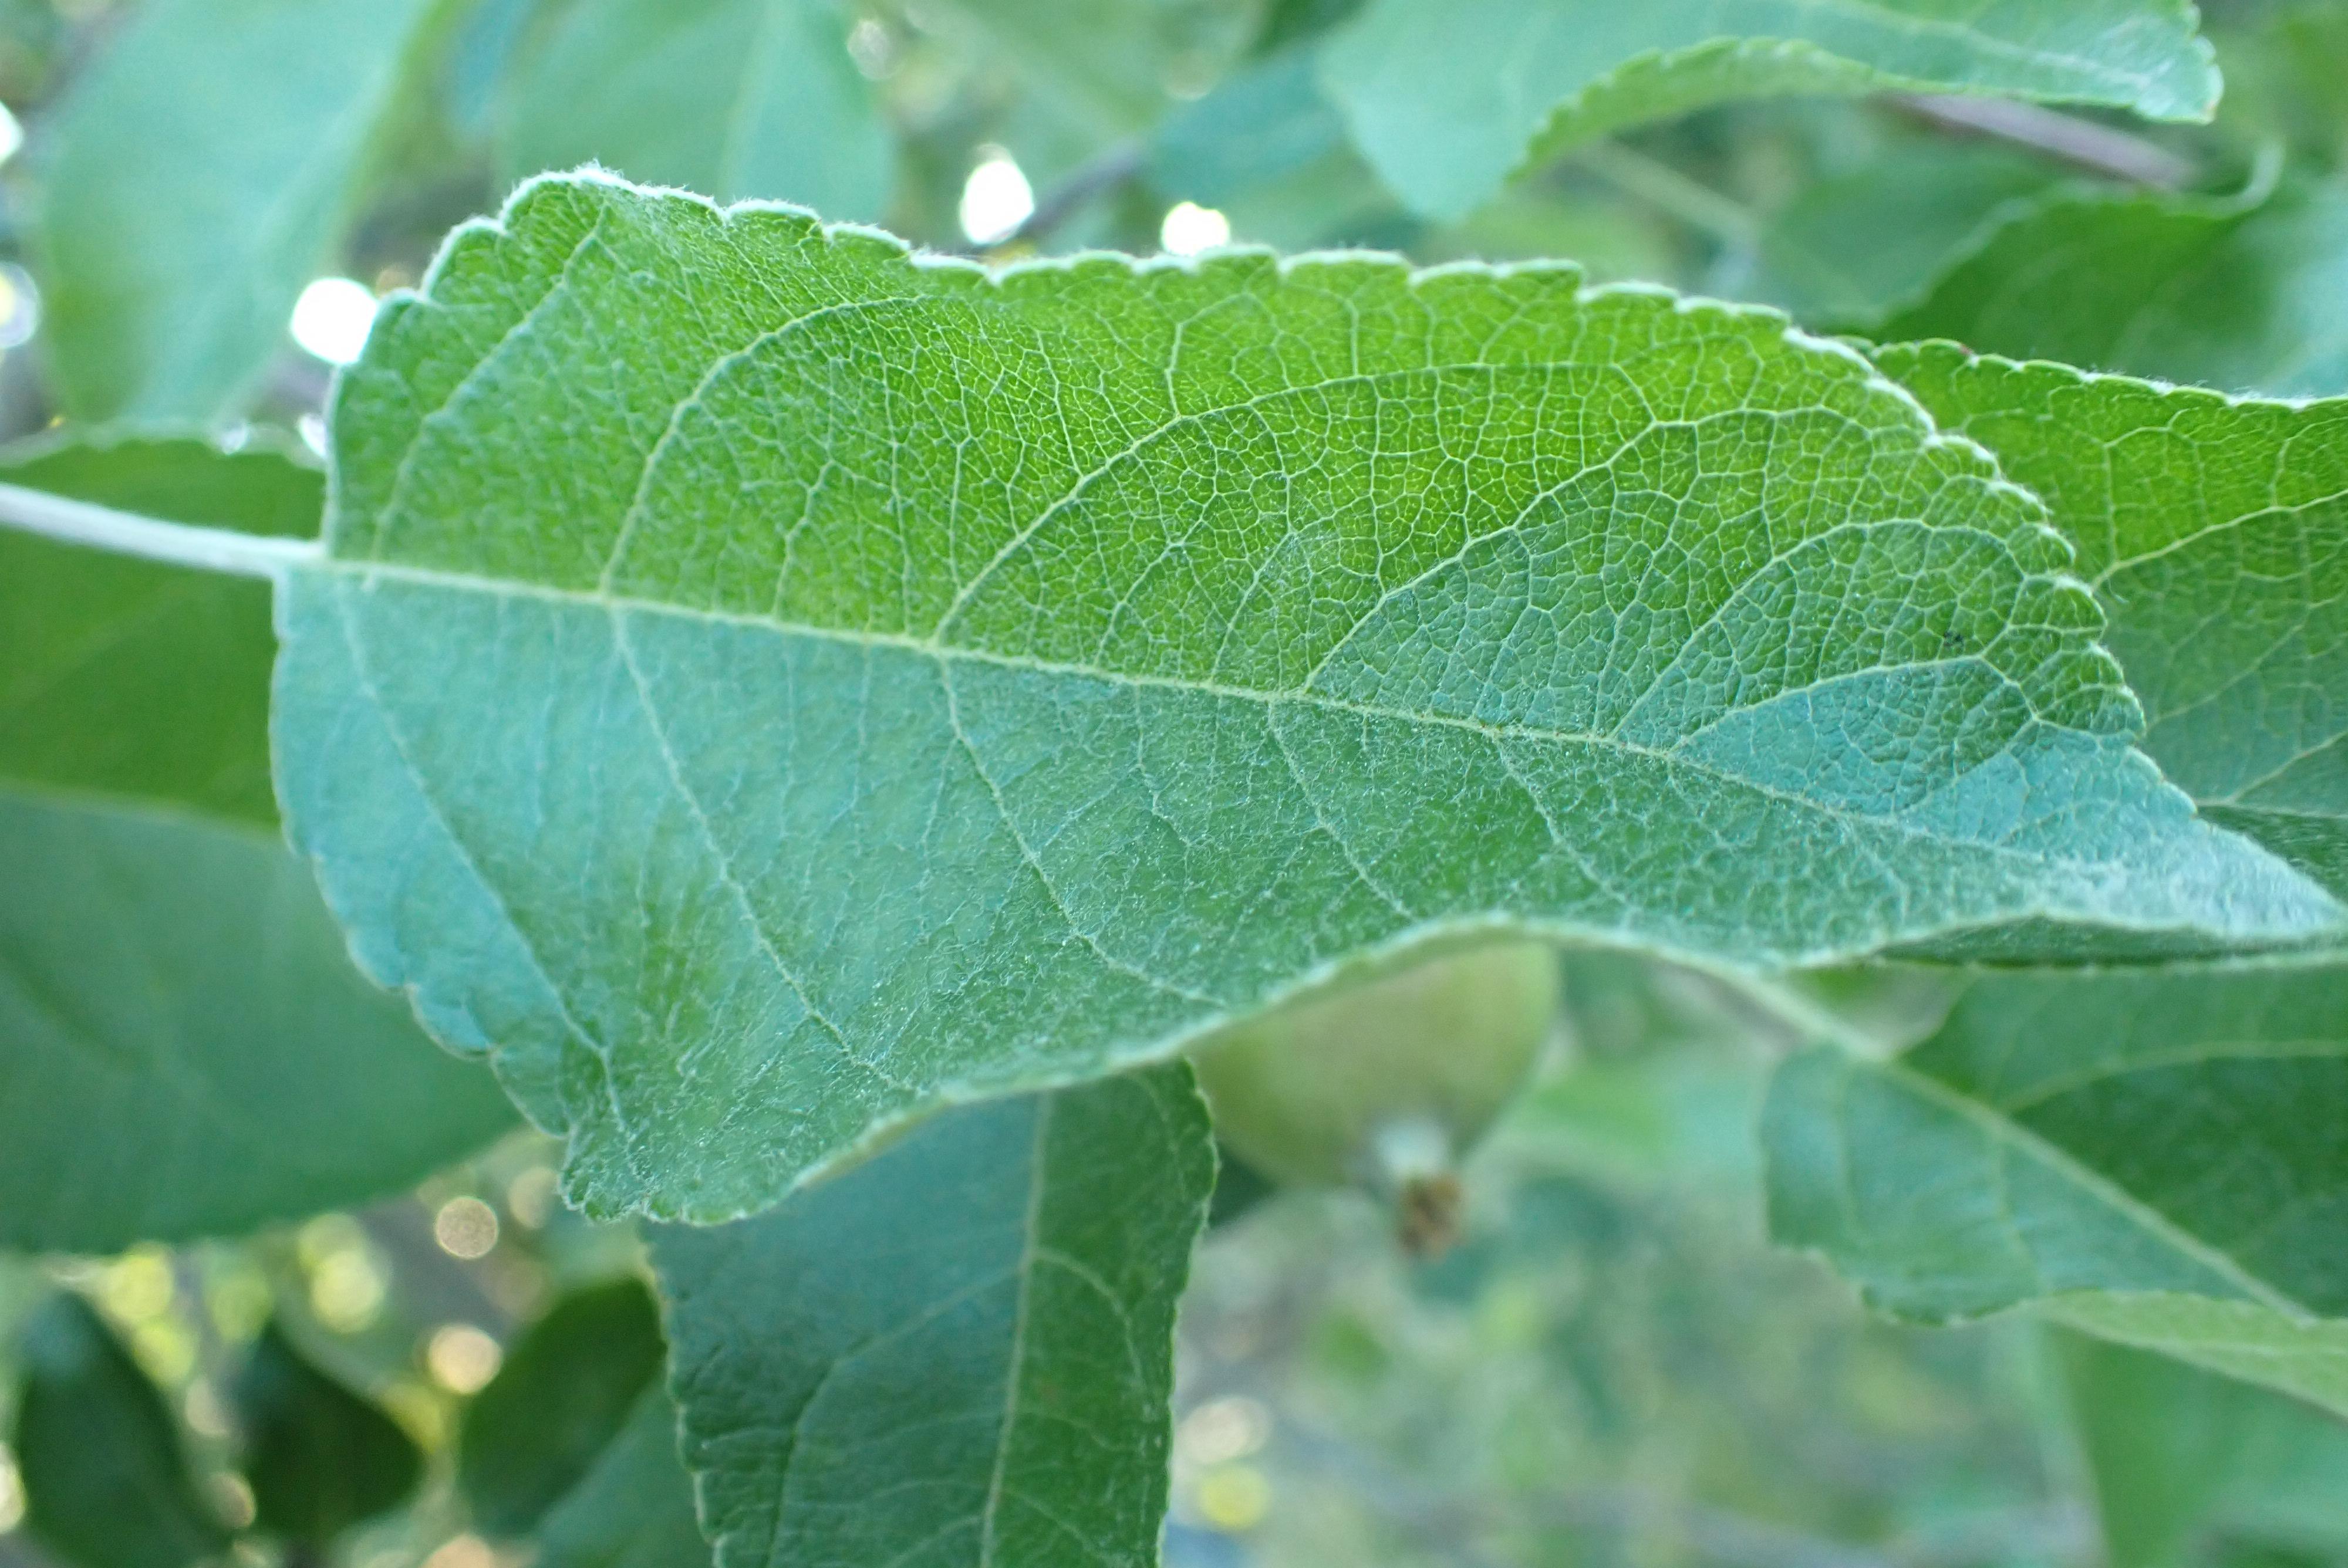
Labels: healthy